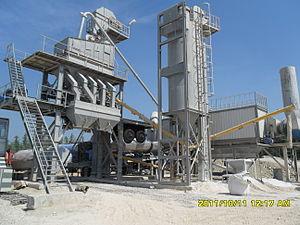
Une centrale d'enrobage est une installation industrielle fixe ou semi-mobile où l'on produit, selon des préconisations techniques précises, de l'enrobé servant à constituer la surface de roulement des routes, pistes d'aéroports et autres aires de circulation.